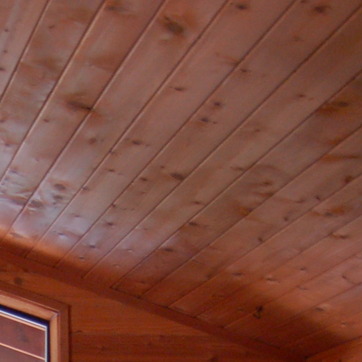
Material: wood